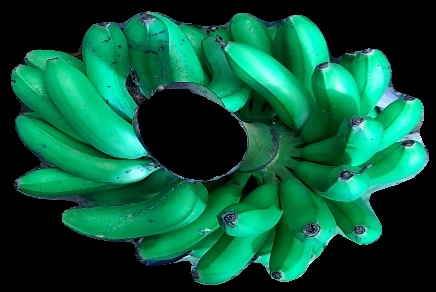
Variety: rasbale
Grade: grade1